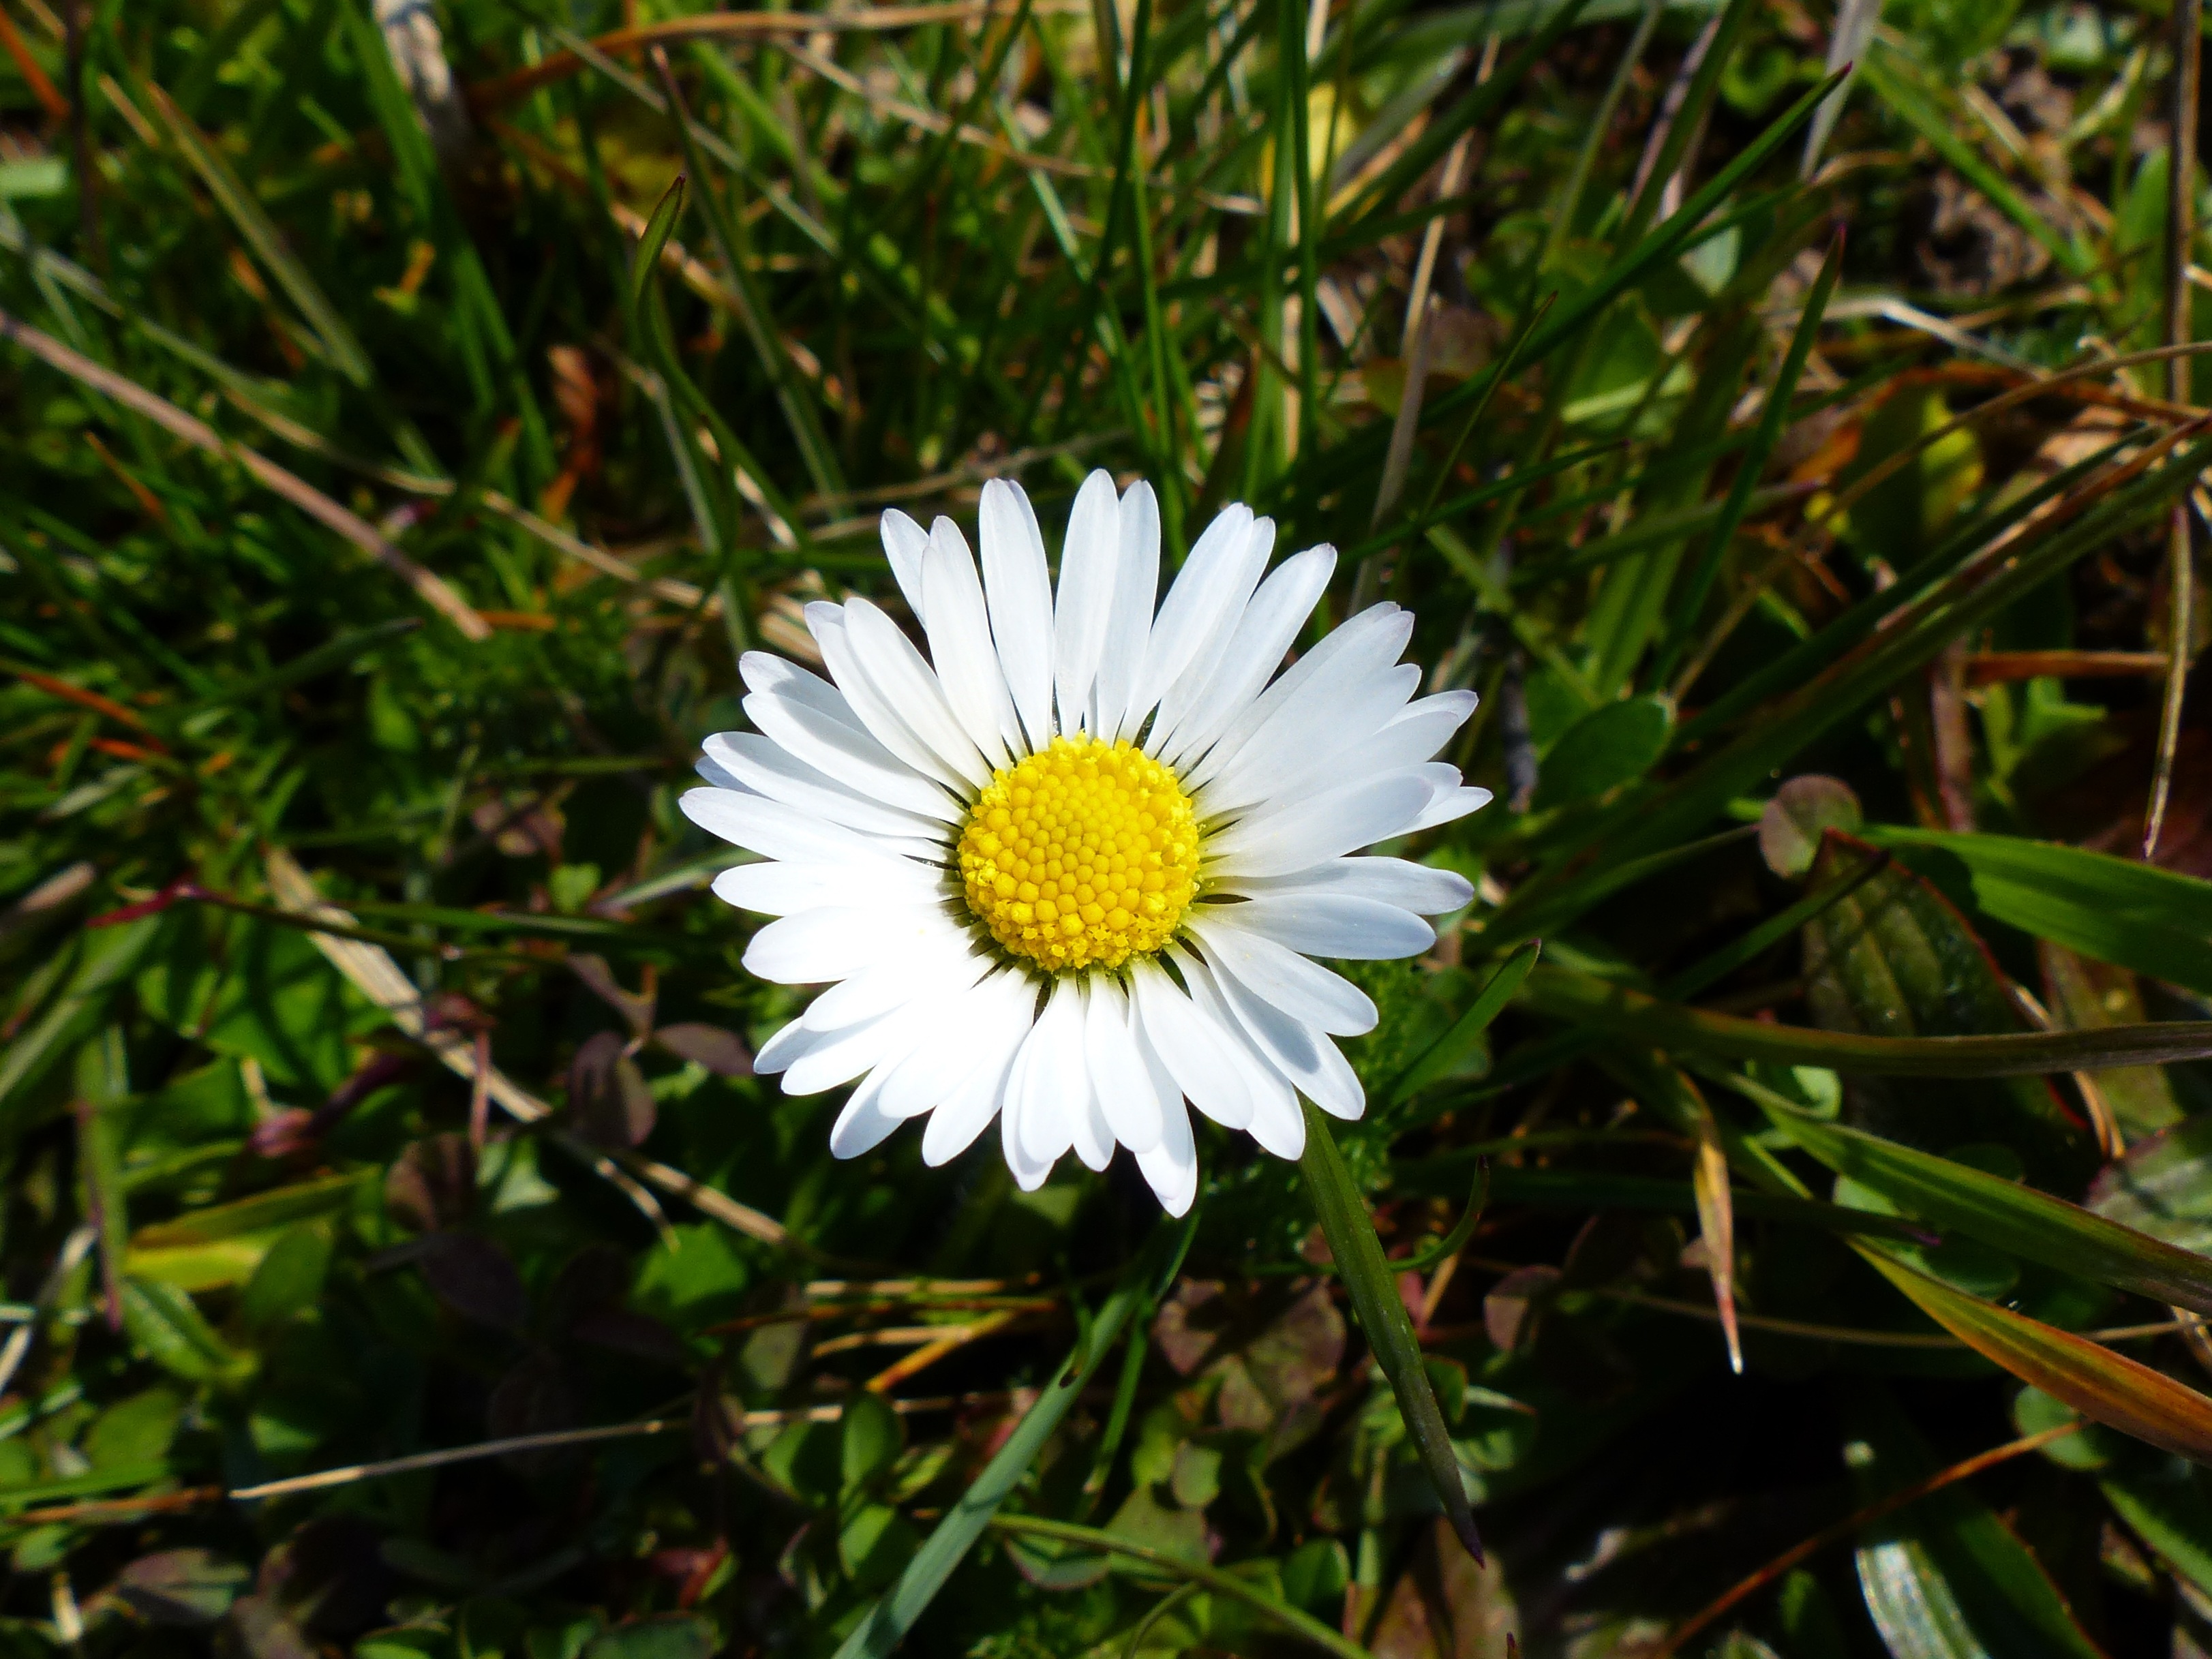
nature, grass, plant, white, meadow, flower, petal, daisy, spring, botany, close, flora, wildflower, flowers, pointed flower, macro photography, flowering plant, daisy family, oxeye daisy, land plant, chamaemelum nobile, marguerite daisy